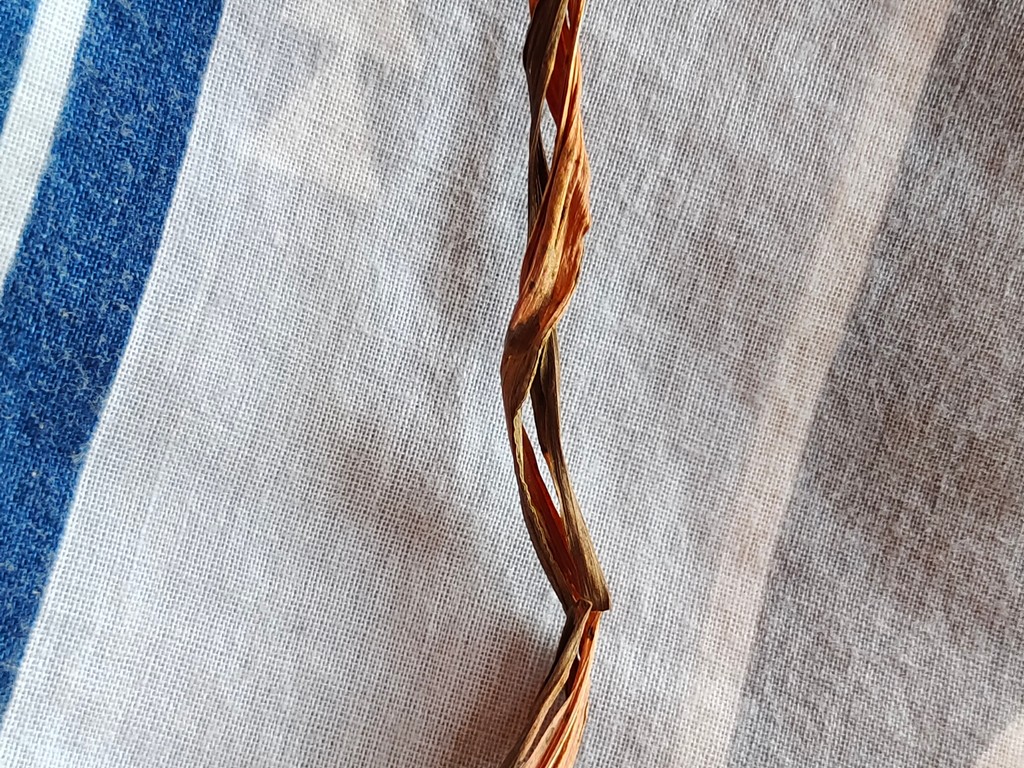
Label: Dried